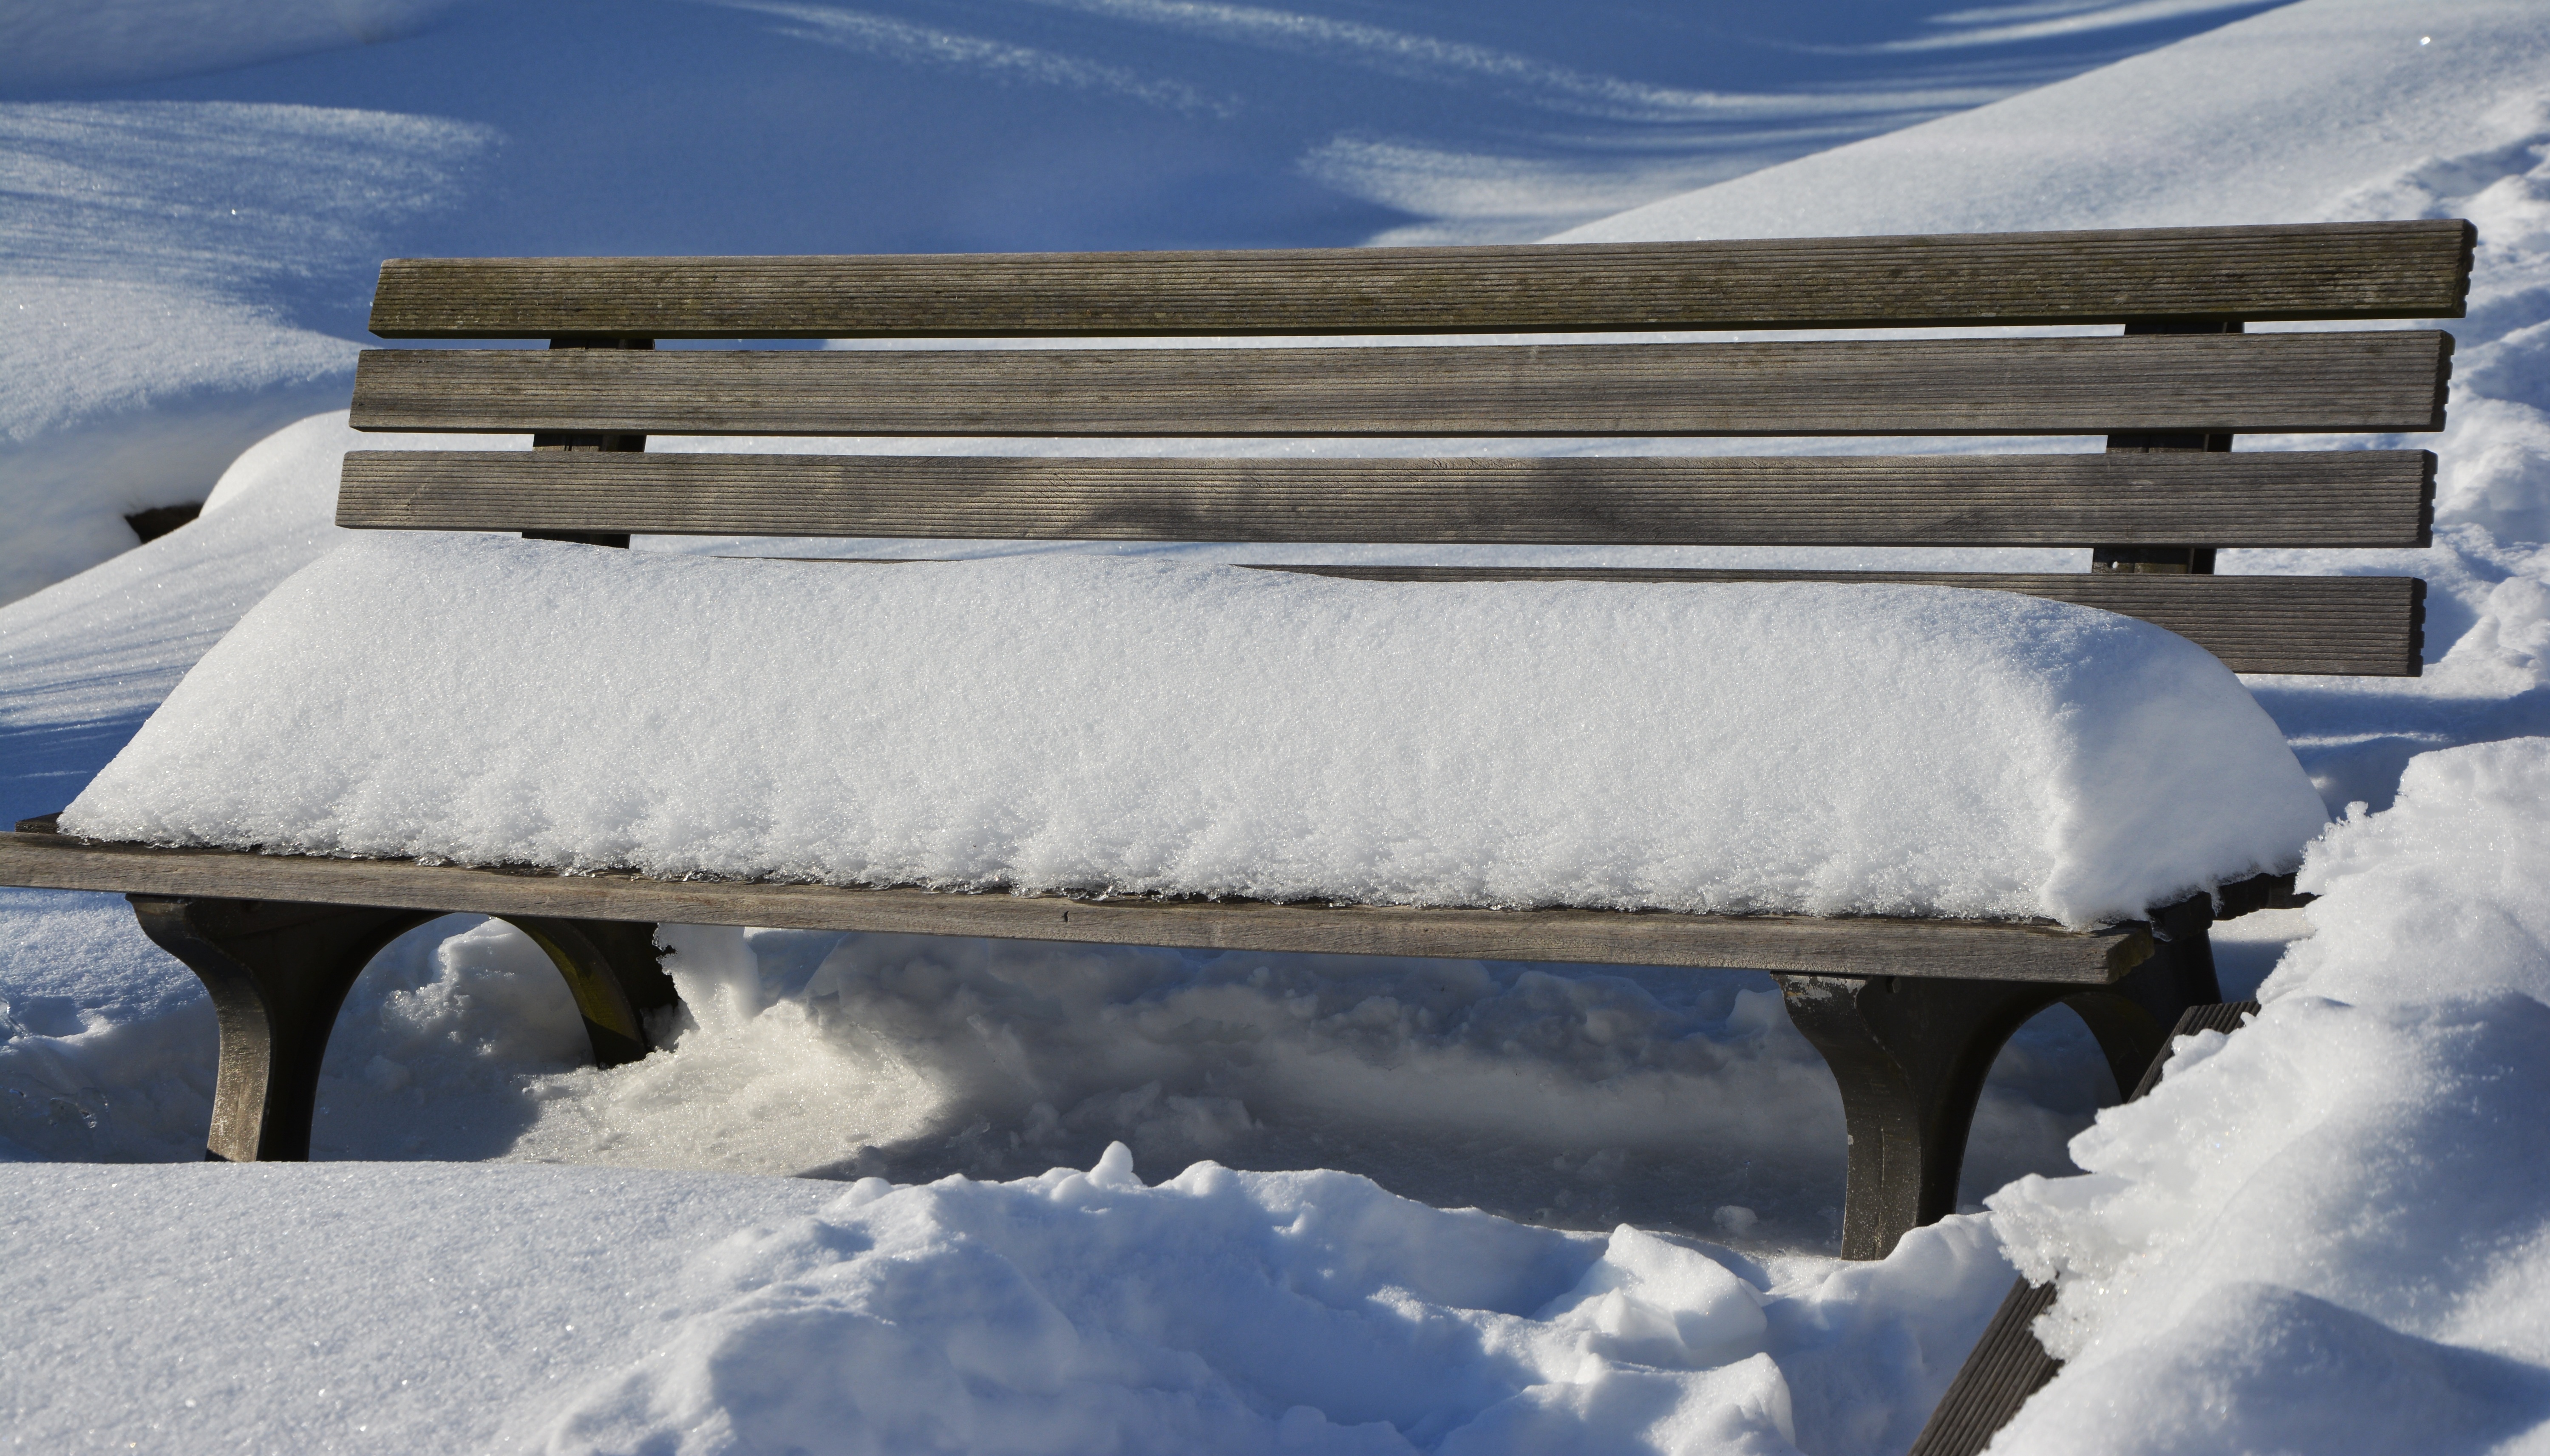
snow, winter, white, ice, weather, snowy, blue, furniture, season, snowfall, bank, wintry, freezing, snowed in